Public bill committee

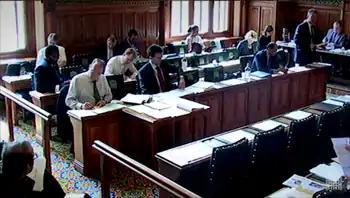
A public bill committee circa 2012

In the British House of Commons, public bill committees (known as standing committees before 2006) consider Bills – proposed Acts of Parliament. The House of Lords does not have such committees, as Bills are usually considered by the House as a whole.